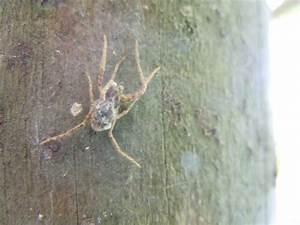
spider